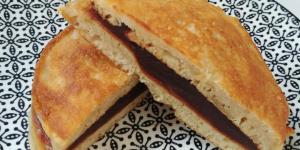
dorayakis veganos